Georg Baselitz

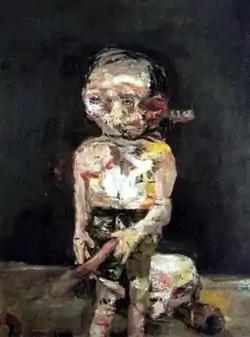
"Die Grosse Nacht im Eimer", 1962/63, Museum Ludwig, Cologne

At the turn of 1959 to 1960, Baselitz began to produce his first original works in a distinct style of his own, among them the "Rayski-Head" ("Rayski-Kopf") series and the painting "G. Head" ("G. Kopf").